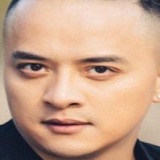
ca sĩ Cao Thái Sơn